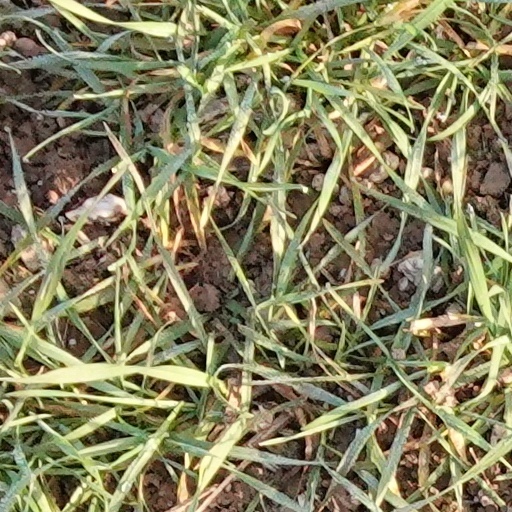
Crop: wheat